Frank Hubbard Powers

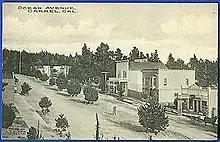
Carmel's Ocean Avenue (1908).

Powers was interested in the preservation of the California missions and made efforts to the conservation of the Carmel Mission by representing the US government at the centenary celebration of Padre Junípero Serra on the Island of Mallorca, Spain in 1913. In April 1903, Powers wrote a letter to the editor of the "San Francisco Examiner" saying that he, along with William Randolph Hearst, was willing to contribute to the Fund for the Preservation of California's Landmarks. He said: "I think that all the old missions and other buildings should be restored and preserved as monuments to the founders. I am ready to furnish the adobe and the tiling for restoration of that mission in proper form, and for $3,000, I believe that all the adobe and all the tiling for the mission buildings coul be furnished. I am going to do my little towards preserving a relic of early days in this State by preserving an old style farm house in Monterey."